Long Island City Fire Department

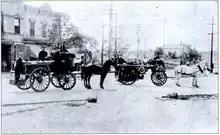
the Long Island City Fire Department existed until 1898, when it was amalgamated into the FDNY.

The Long Island City Fire Department was run by the independent municipality of Long Island City, in what is now Queens, New York City.